New York State Route 264

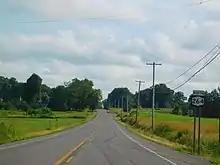
NY 264 northbound in Palermo

NY 264 begins at an intersection with CR 57 (Main Street; formerly NY 57) in the village of Phoenix, located in the town of Schroeppel. The route proceeds north through the village as a two-lane road named Volney Street, passing several blocks of homes before crossing CSX Transportation's Baldwinsville Subdivision rail line. Past the railroad, NY 264 leaves the Phoenix village limits, taking on a northwesterly alignment as it continues through a lightly populated area of the town of Schroeppel as an unnamed road. NY 481 approaches NY 264 from the southeast, and the freeway loosely parallels the surface road as NY 264 intersects the eastern terminus of CR 59. Not far to the north, the route enters an interchange with NY 481 (exit 14) and meets the nearby southern terminus of CR 6.